Zachos Milios

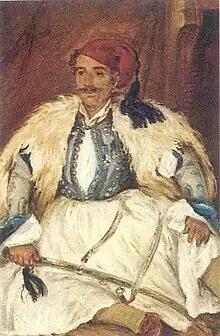
Zachos Milios wearing a foustanella.

Zachos Milios (1805–1860) was a Greek revolutionary of the Greek War of Independence (1821–1830) and officer of the Hellenic army. He was the brother of the distinguished general and politician Spyros Milios.